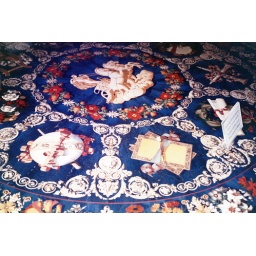
Beautiful stone inlayed tables at the Pitti Palace in Firenze.